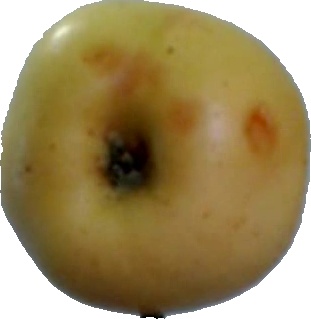
Label: apple_6